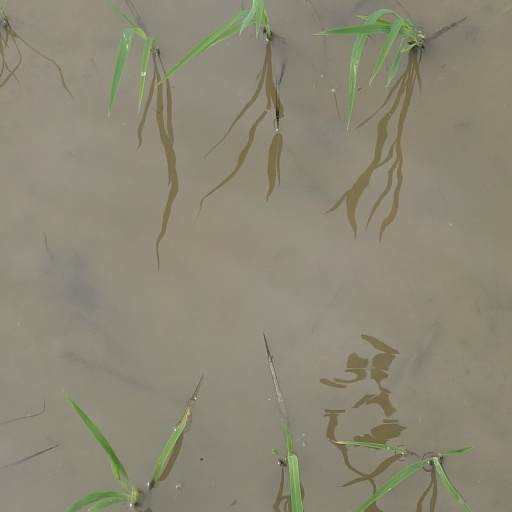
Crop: rice